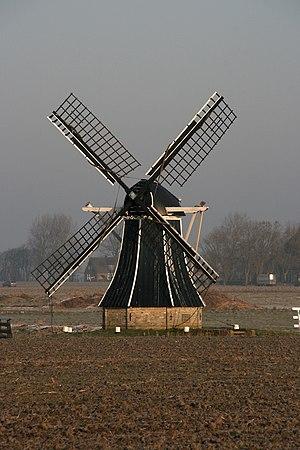
Cet article recense les moulins à vent de la province de Frise, aux Pays-Bas.